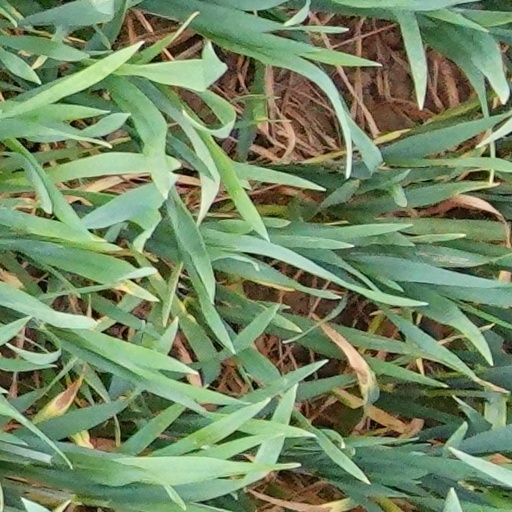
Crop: wheat